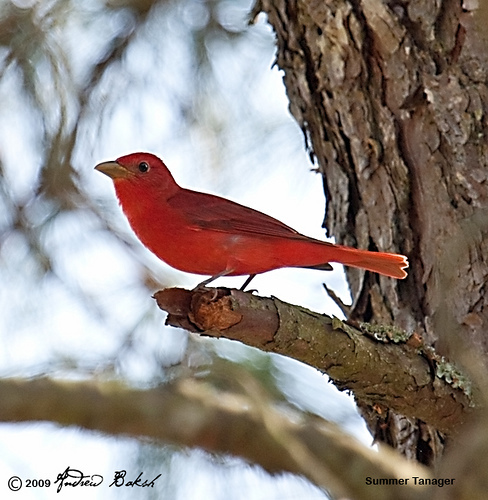
this is a bright red bird with a short, strong, sharp bill.
a long bird that is all red and a yellow bill.
this is a bright red bird with dark red wings and tail feathers and a gold beak.
this bird is vivid red in color with a brown beak, and red eye rings.
a small red bird with a short yellow beak.
this bird has feathers that are red and has a yellow bill
this bright bird has a small yellow beak and a red body with wings that are slightly darker red.
this bird has a long body with a short tail.
the bird has a long outer rectrice and a red back.
this bird has a red bodied-breast and a curved bill
Species: Summer Tanager